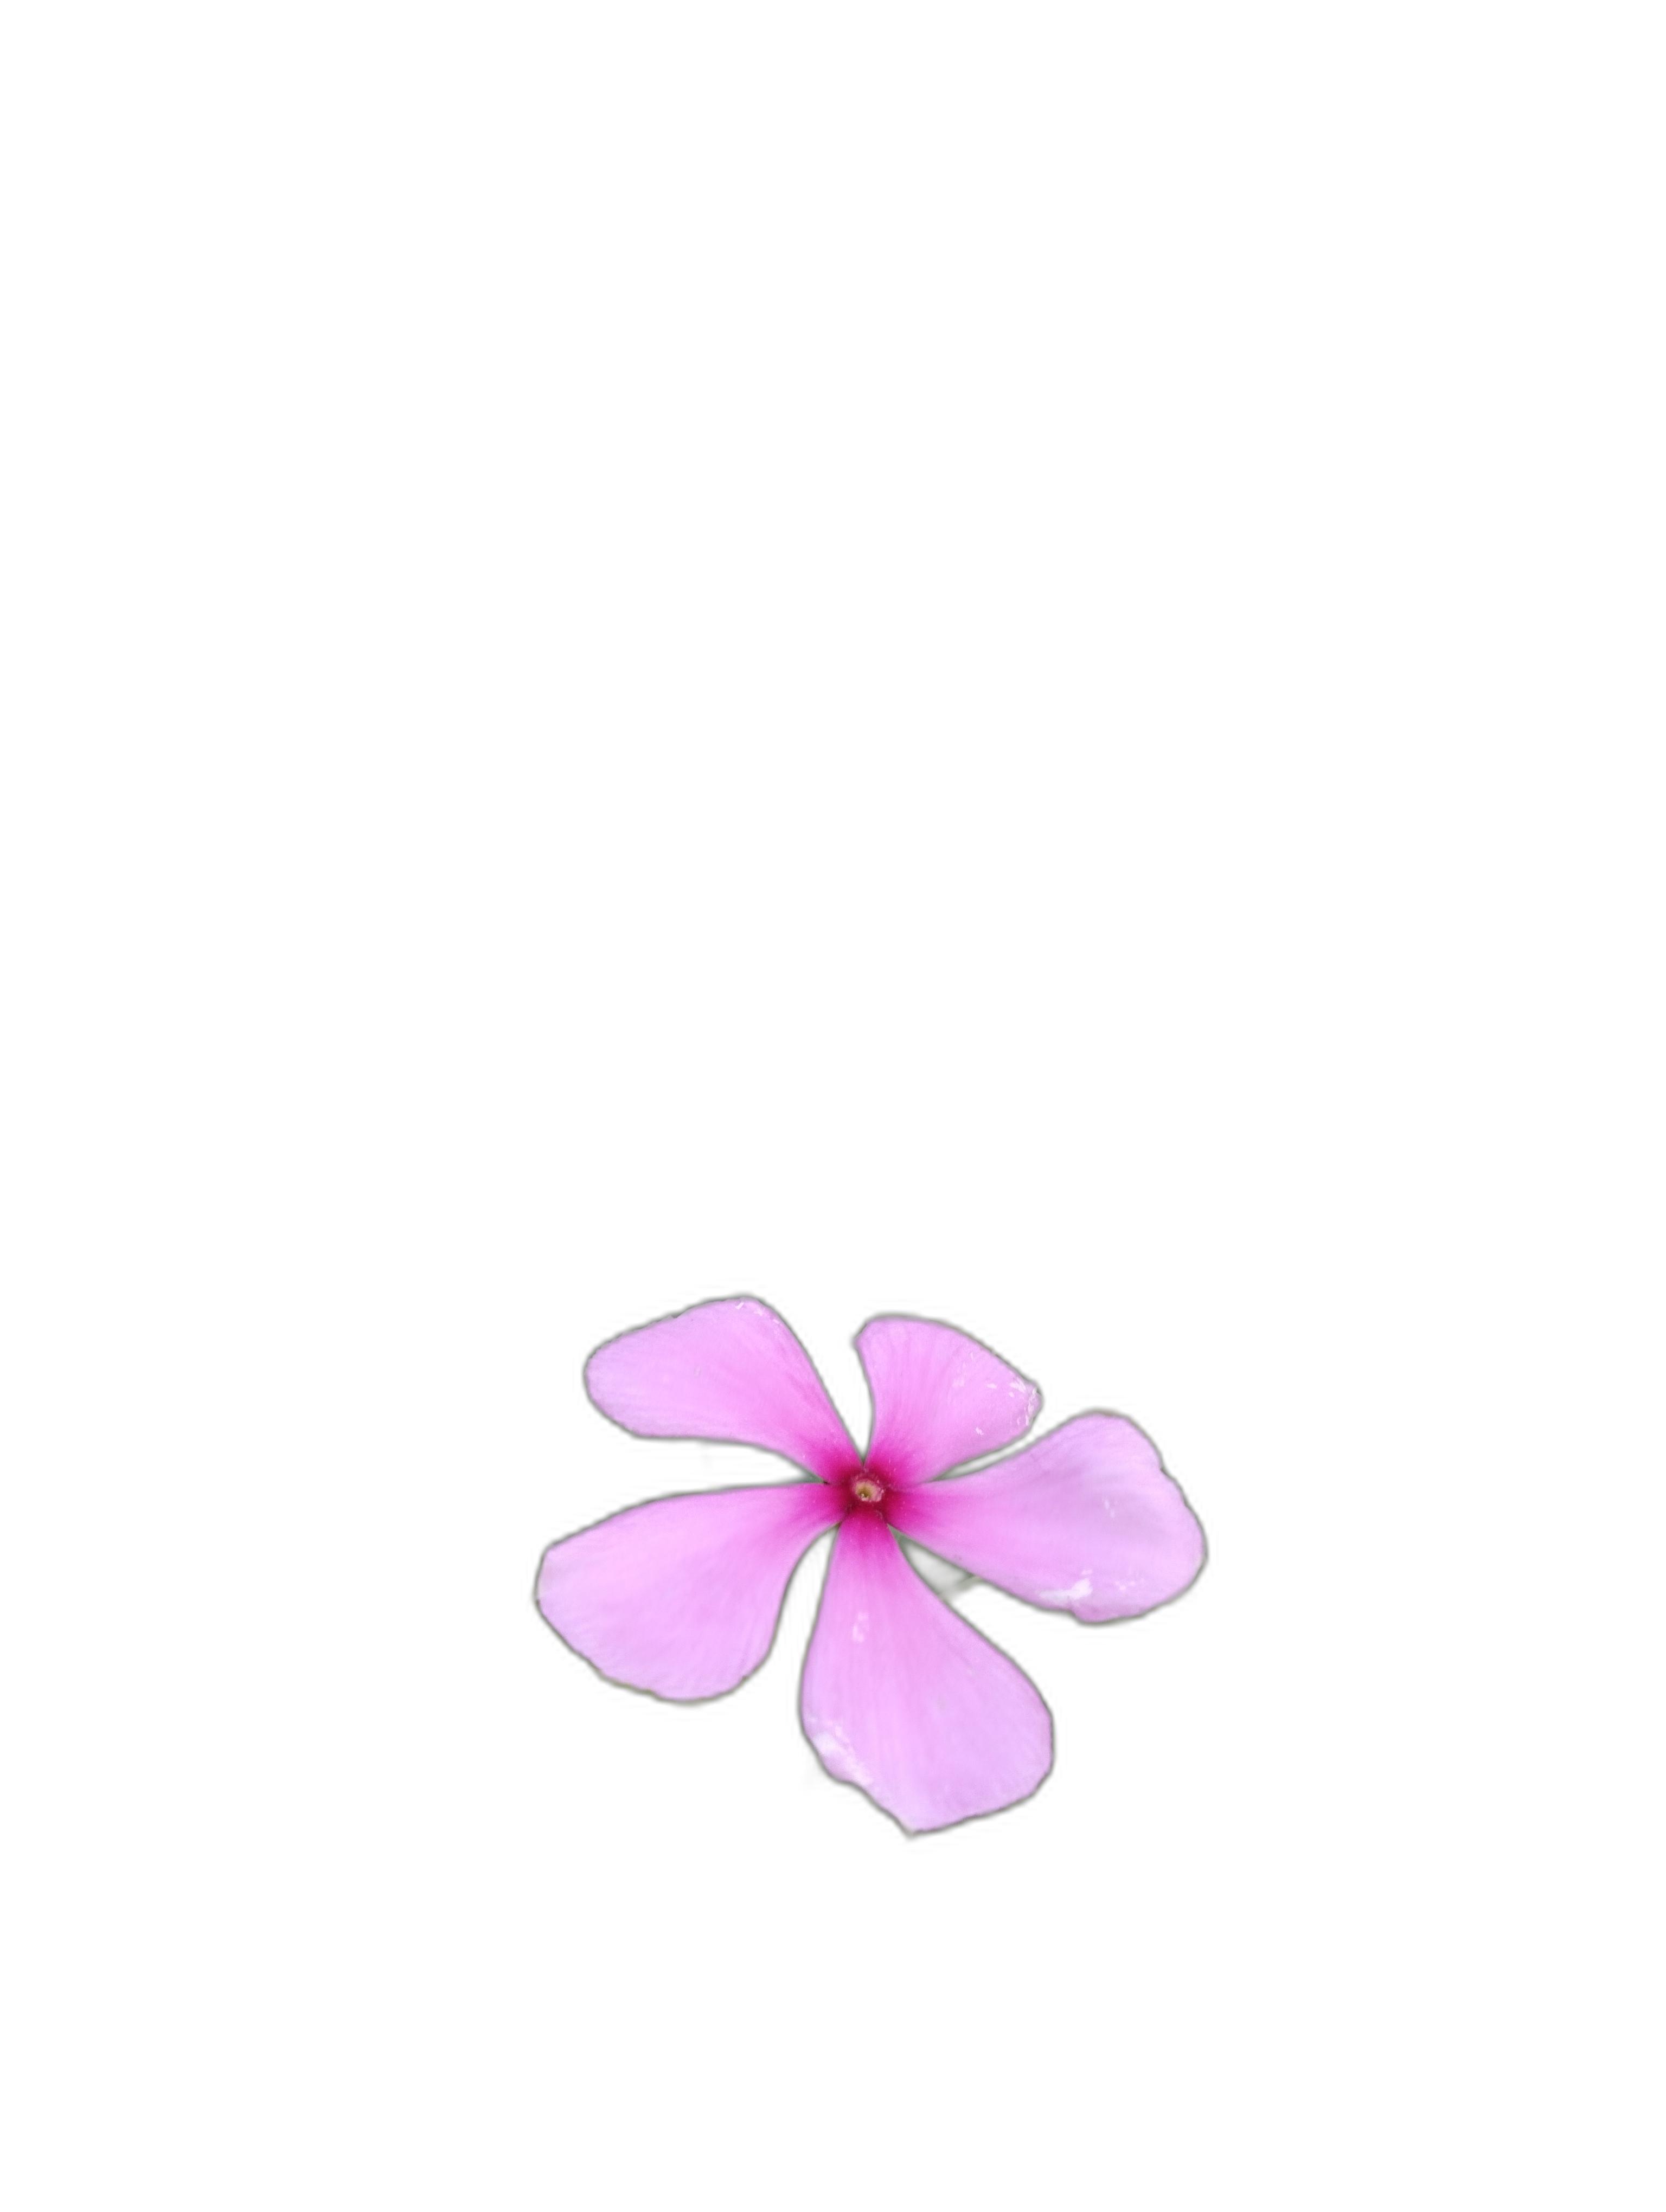
Label: Madagascar periwinkle